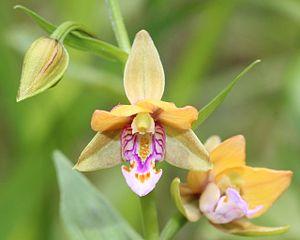
Epipactis thunbergii est une espèce d'orchidées du genre Epipactis.